Micah True

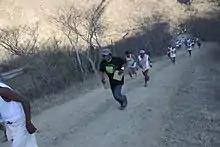

In 2003, True decided to organize a race for the Tarahumara natives that would help them preserve their culture and running heritage. The first Copper Canyon Ultra Marathon was held on March 23, 2003; though turnout was small, it became an annual tradition.